Alick-Maud Pledge

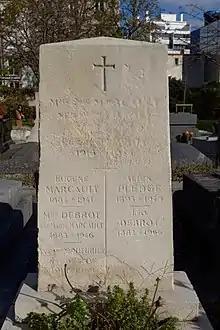
The tombstone at the grave of Alick-Maud Pledge, in Père Lachaise Cemetery in Paris. (Other names on the stone are Eugène Marcault, Marie Marcault Debrot, Yvette Couturier, and Léo Debrot.)

Pledge died in 1949, in her mid-fifties. Her gravesite is in Père Lachaise Cemetery in Paris.